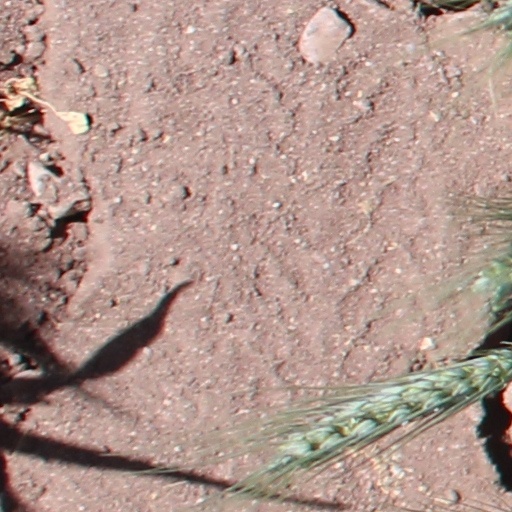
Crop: wheat